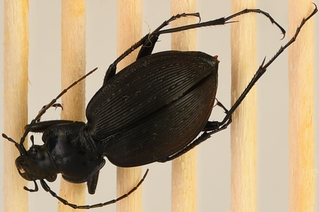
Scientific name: Carabus goryi
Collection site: Great Smoky Mountains National Park NEON (GRSM), plot GRSM_012